Jonah Sanford

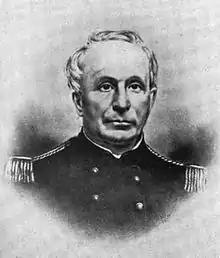

Jonah Sanford (November 30, 1790 – December 25, 1867) was an American lawyer, jurist, and War of 1812 veteran who served briefly as a U.S. Representative from New York from 1830 to 1831.